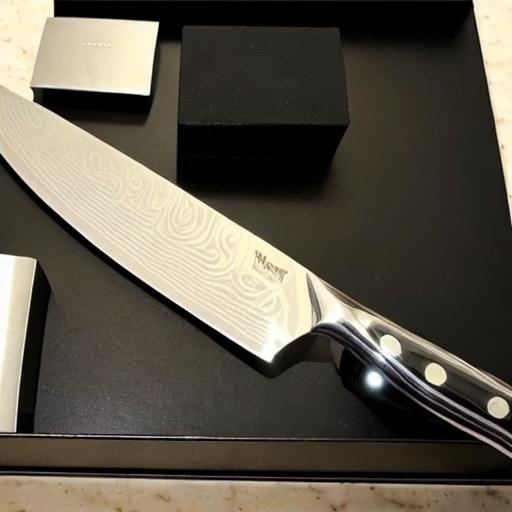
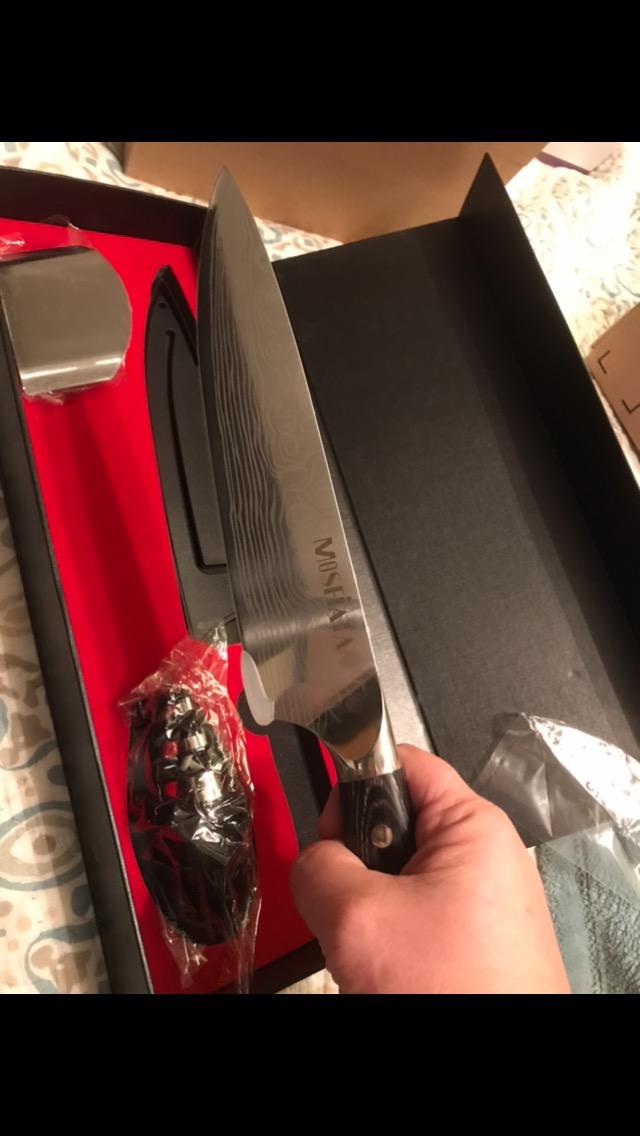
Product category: items_knife
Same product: no